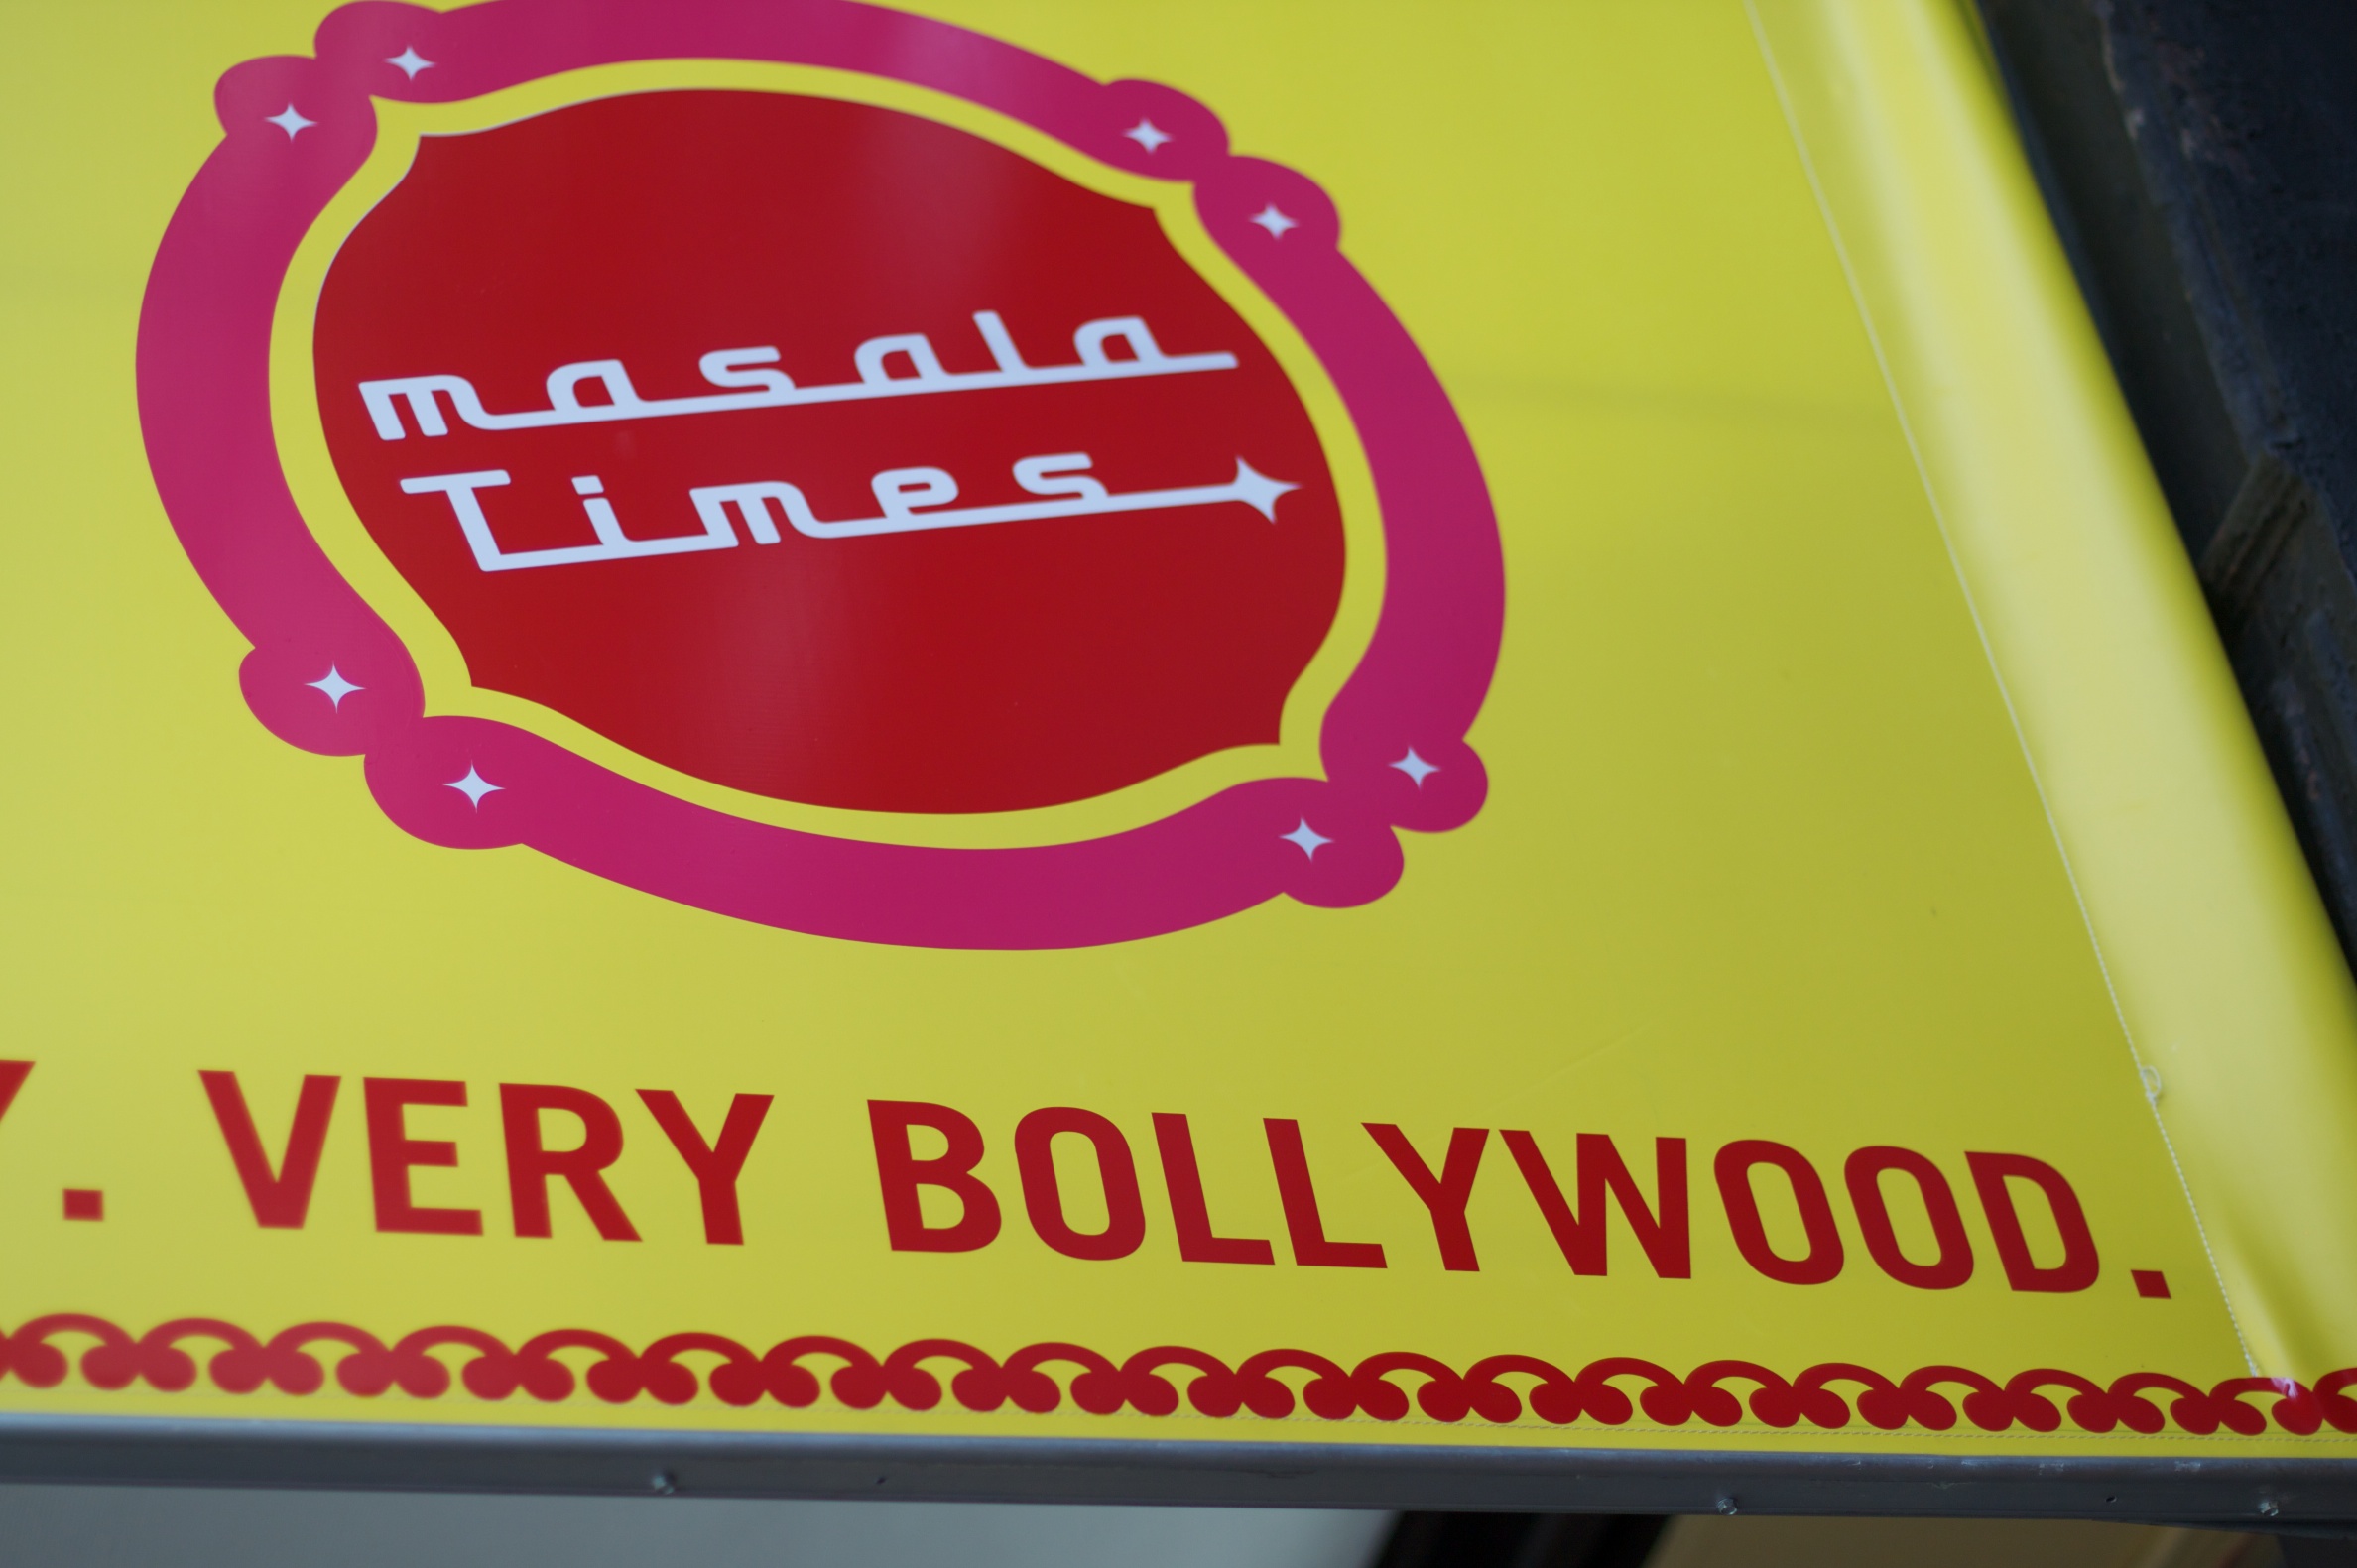
advertising, sign, banner, signage, shape